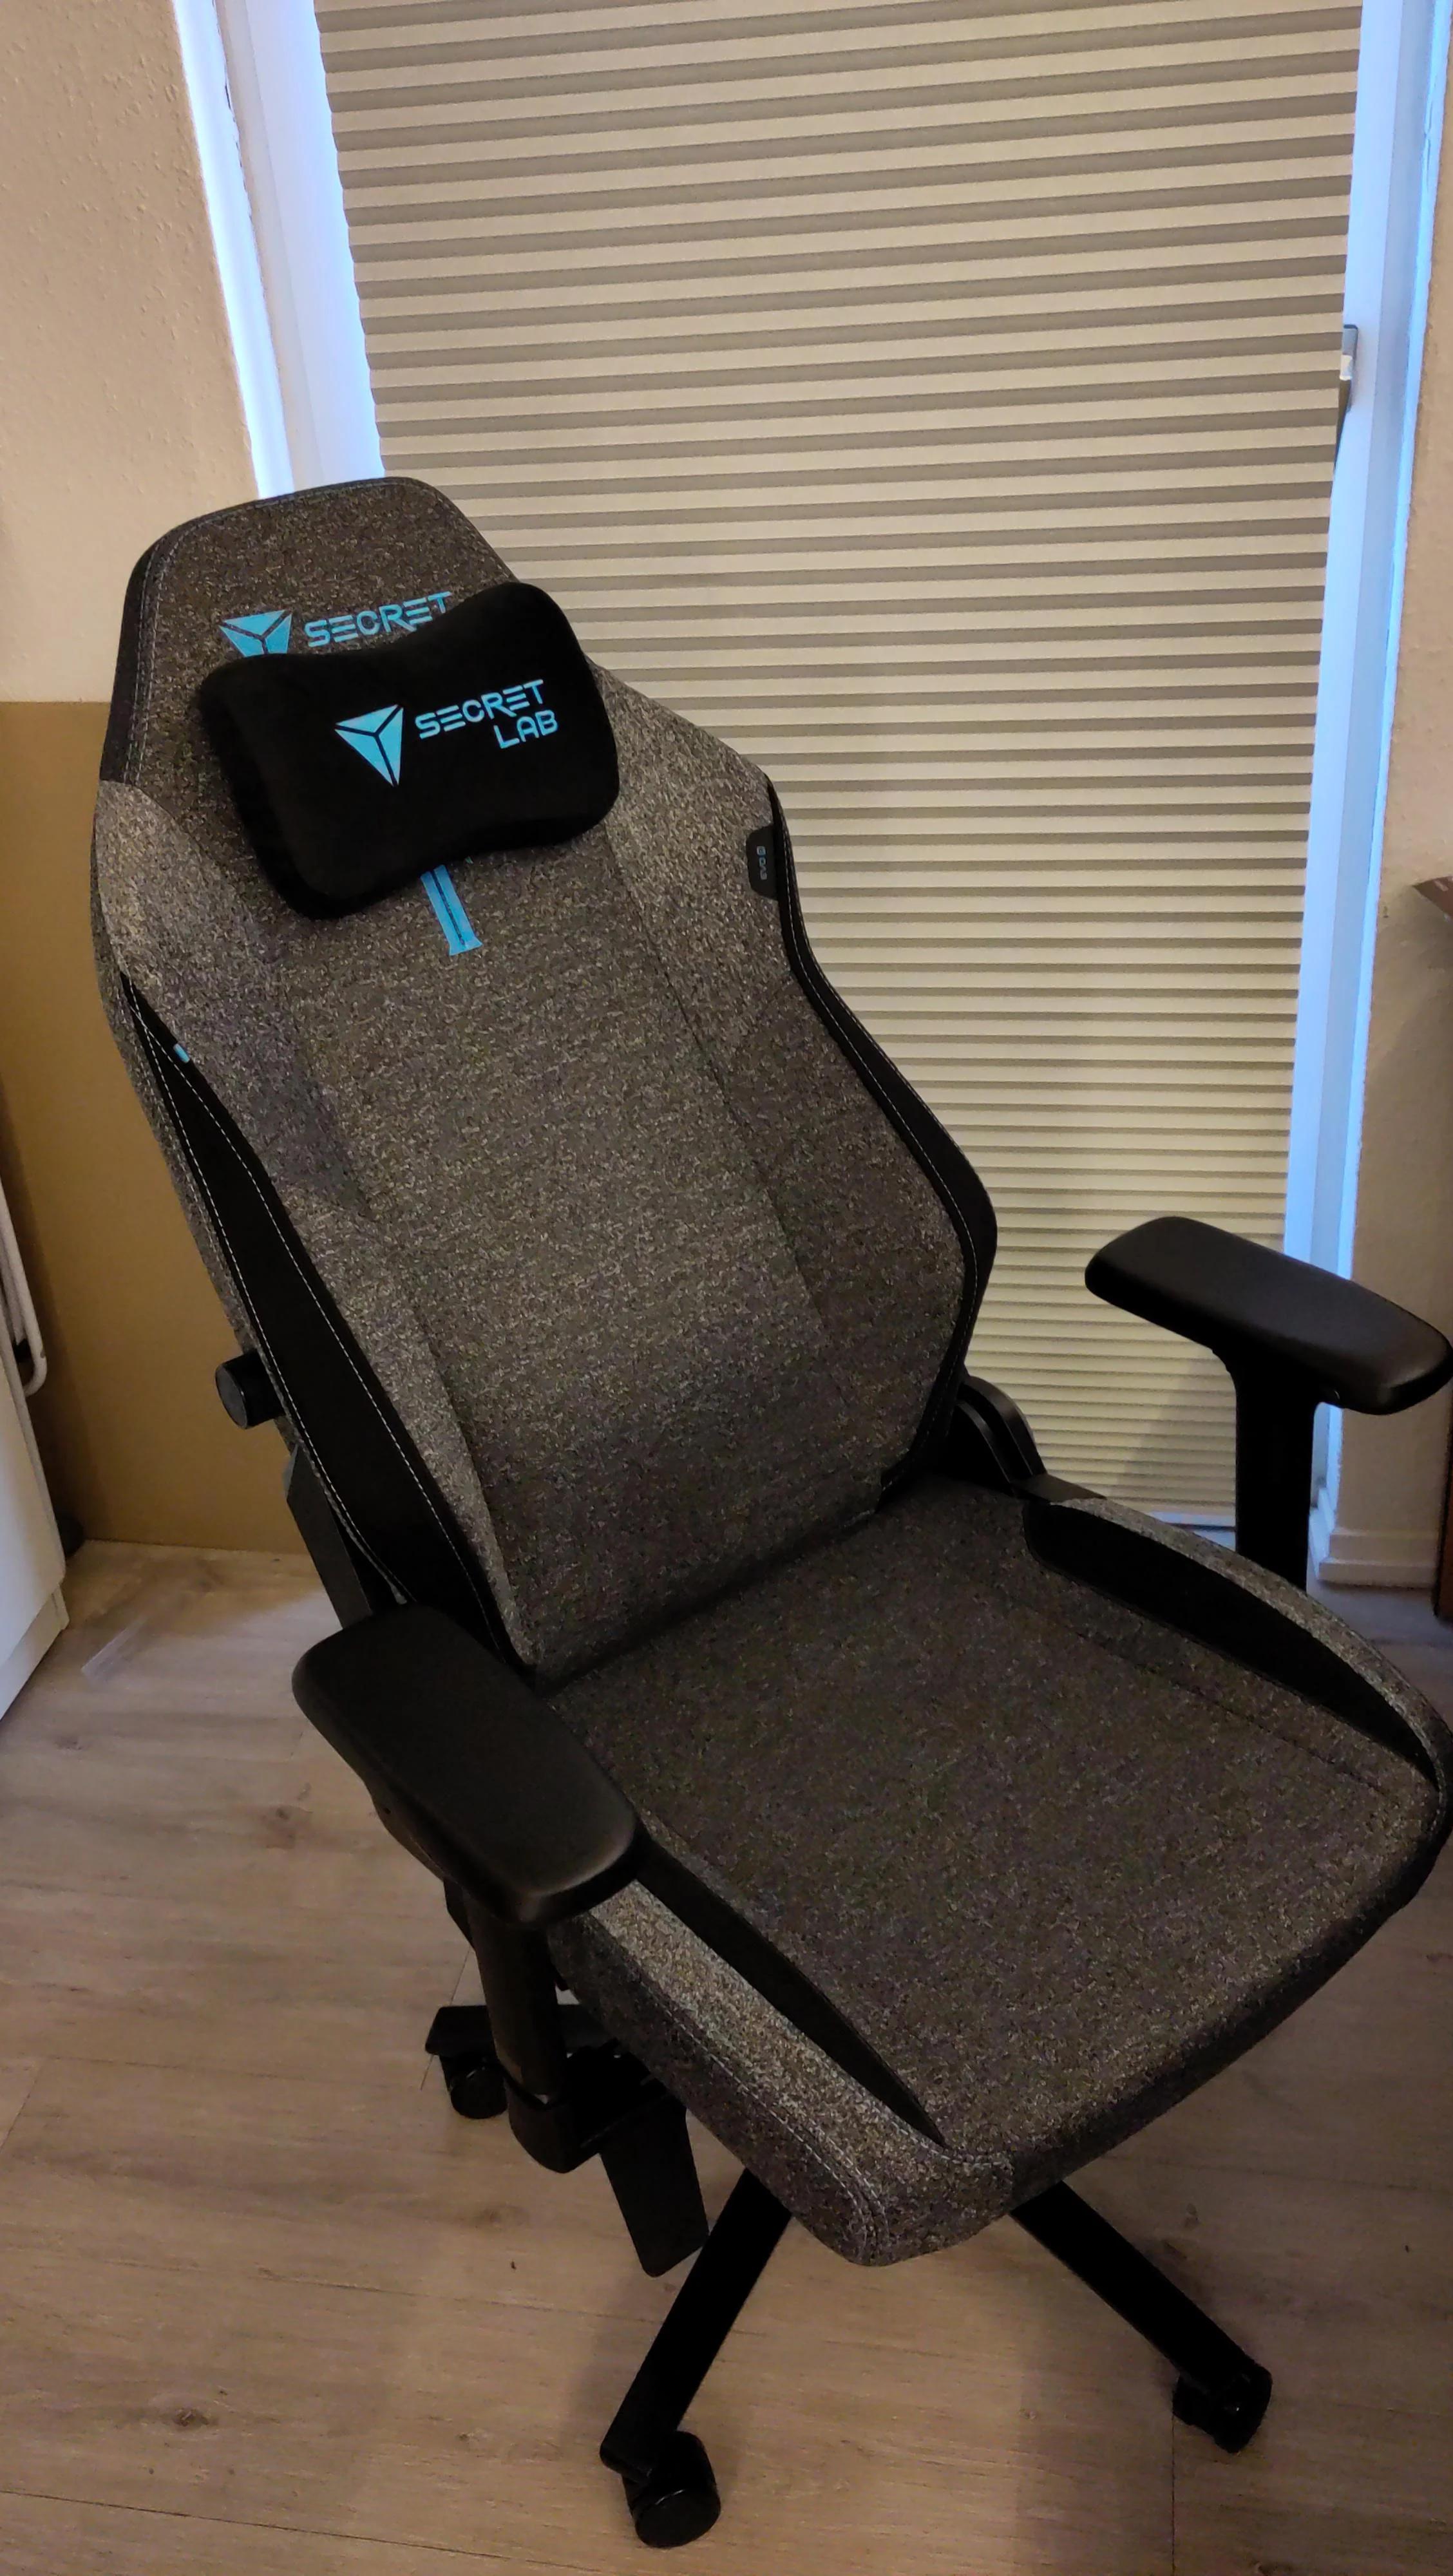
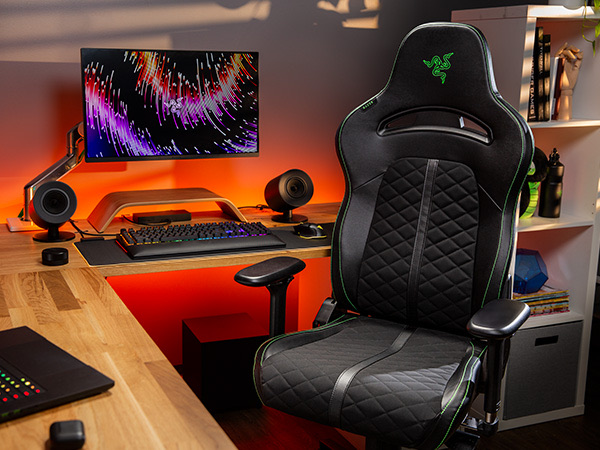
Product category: items_chair
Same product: no